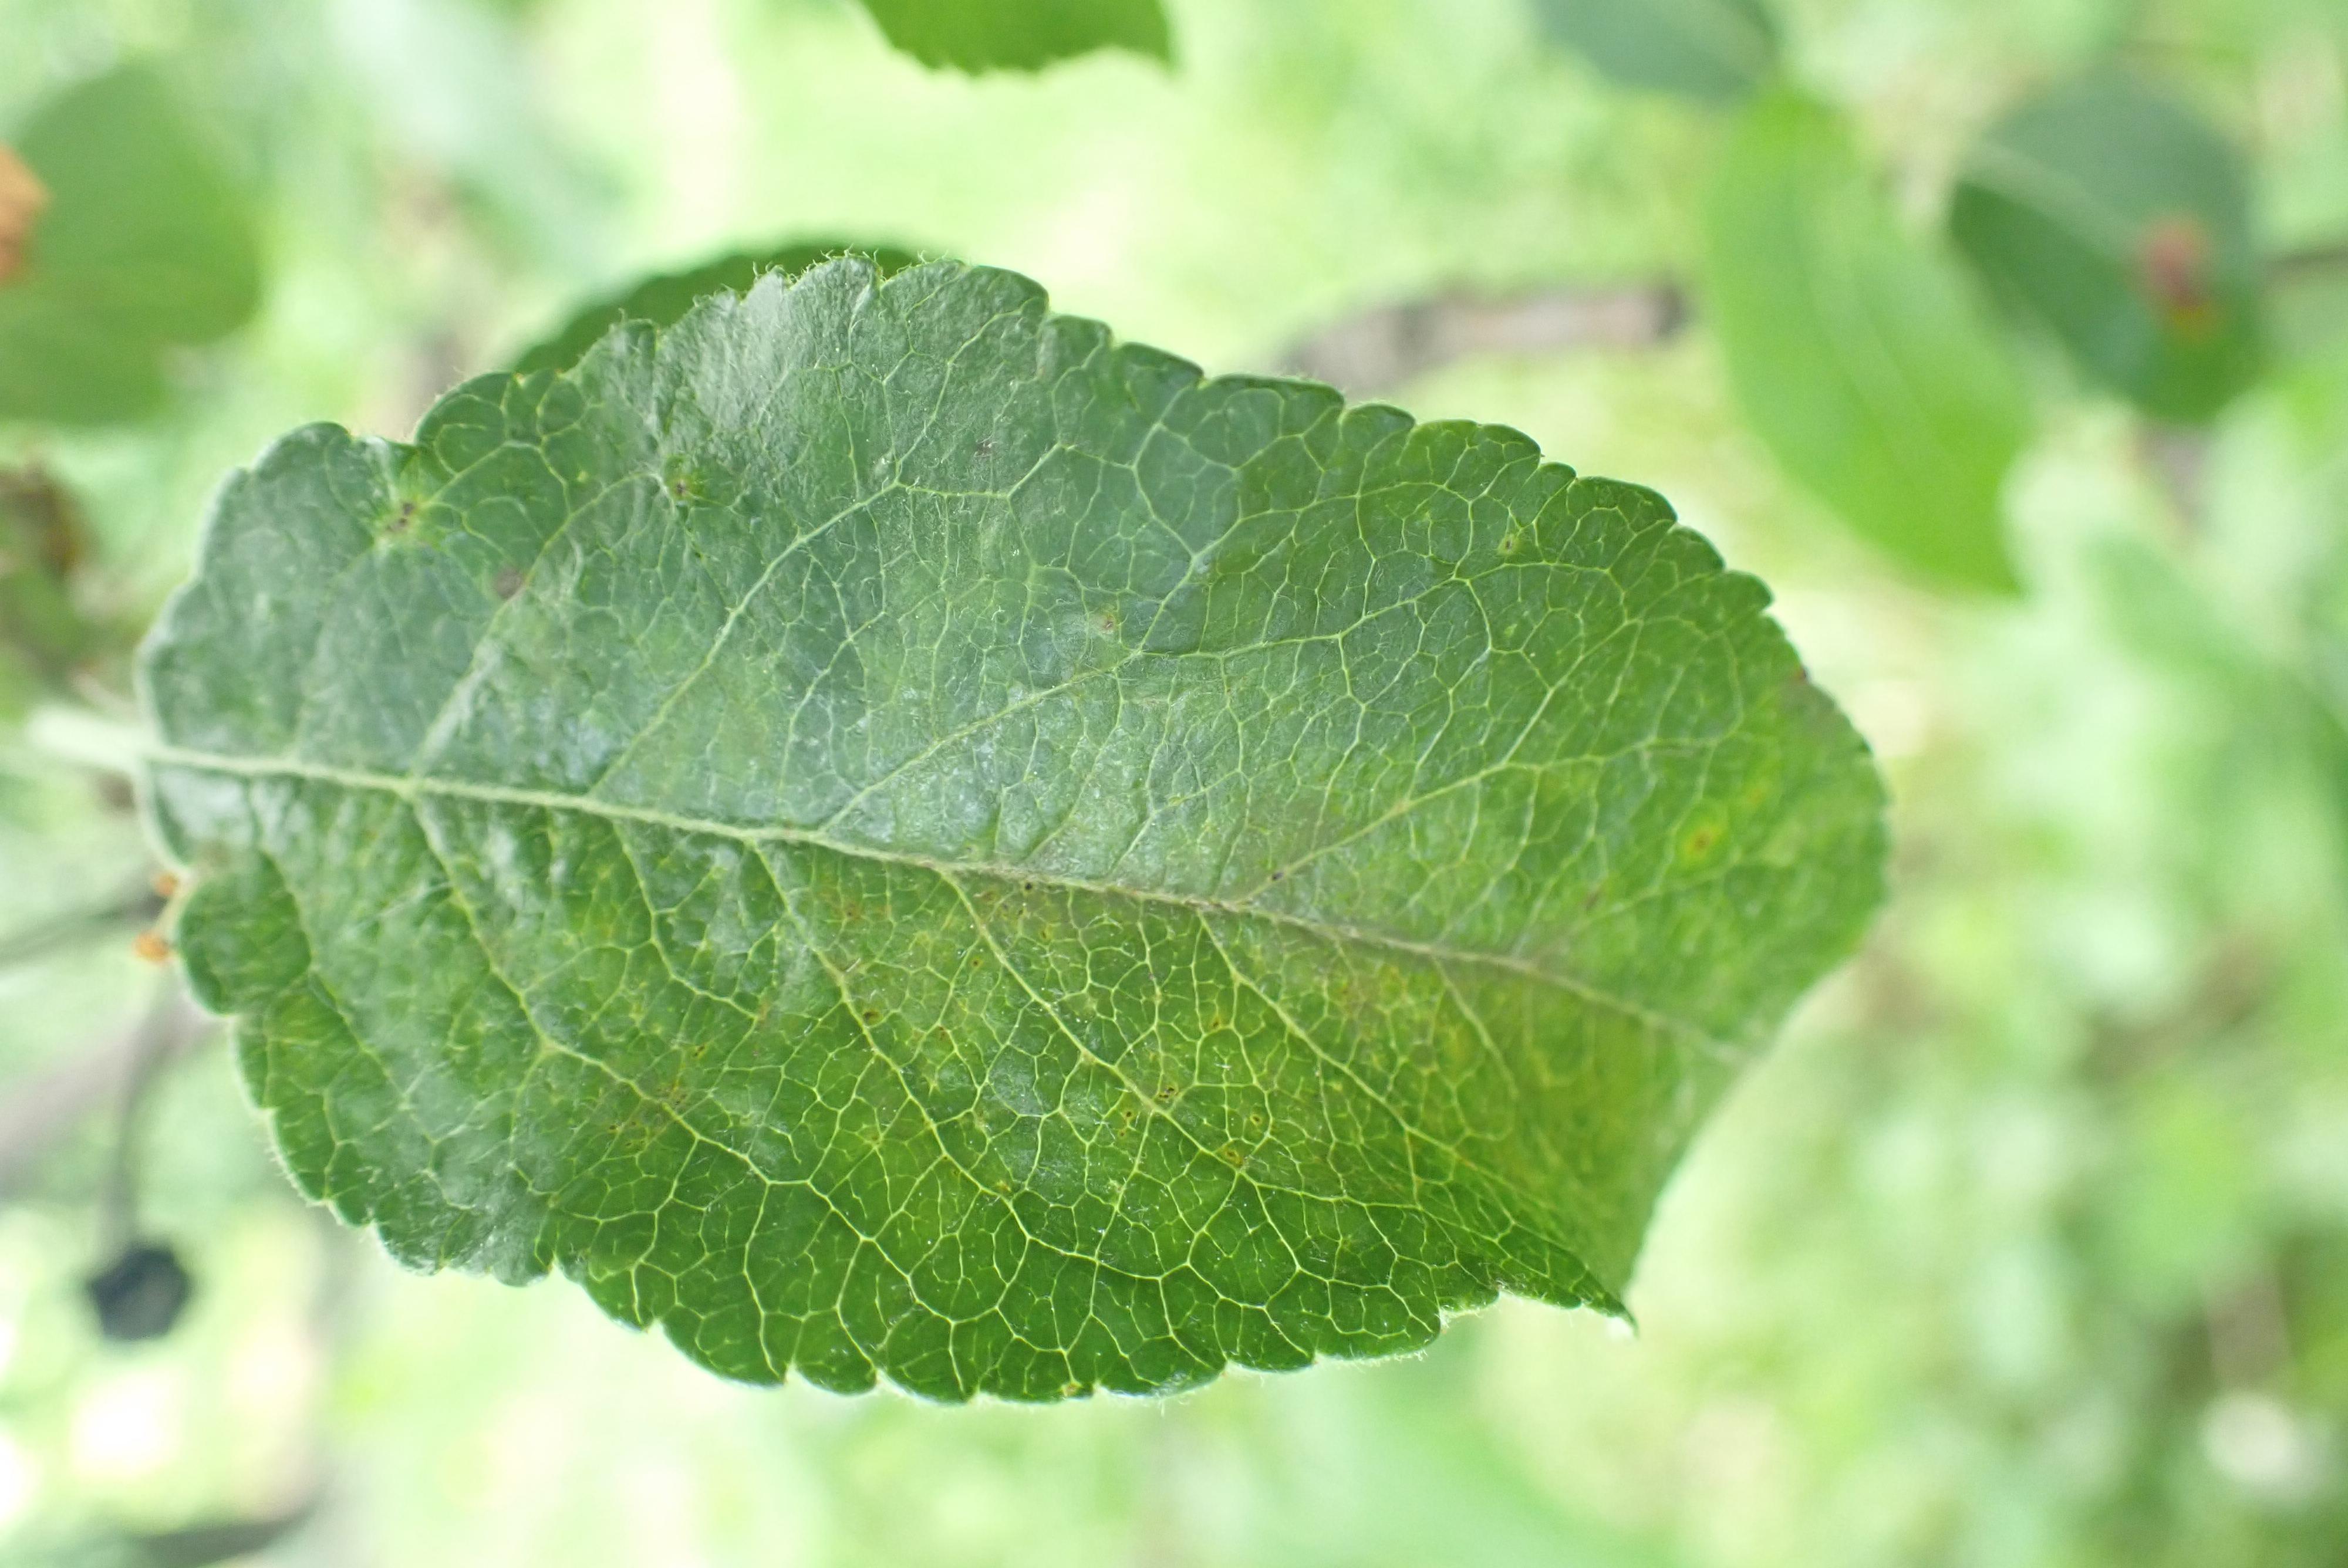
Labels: scab